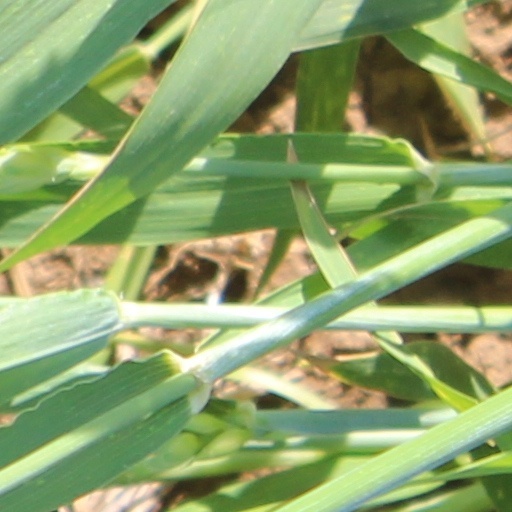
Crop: wheat